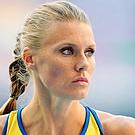
Age: 28